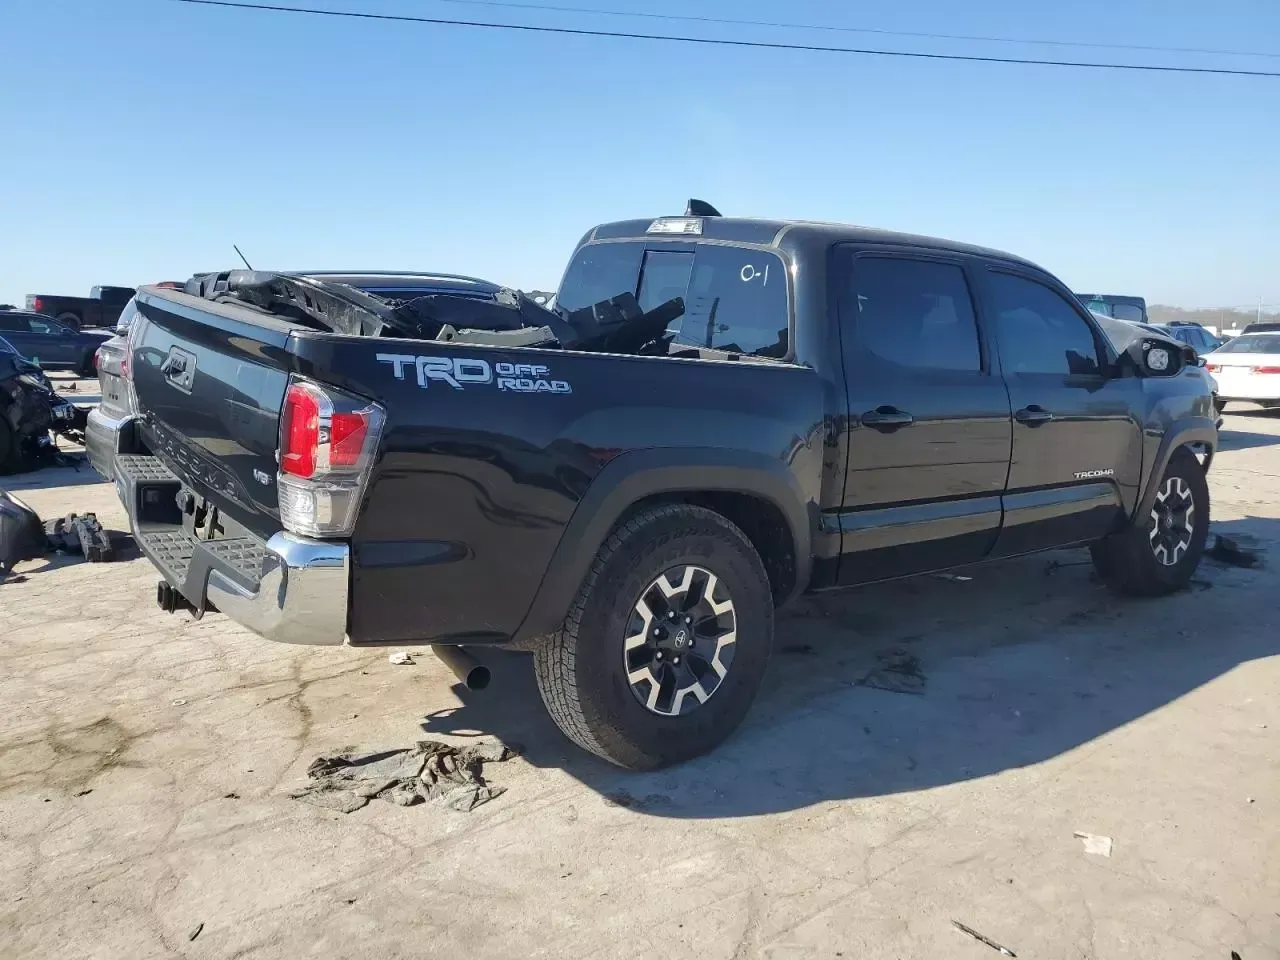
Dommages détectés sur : feu avant droit, feu avant gauche, capot, pare-brise avant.
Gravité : majeur